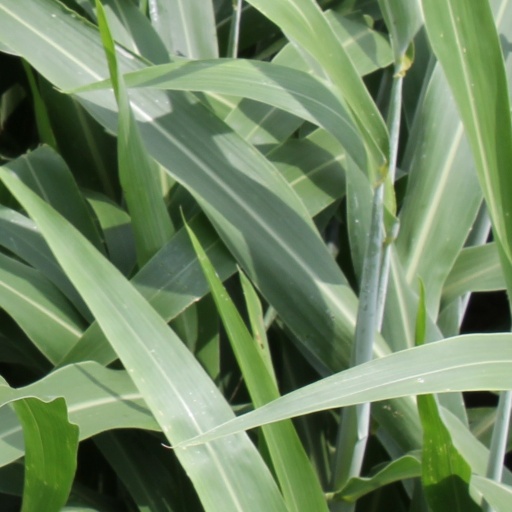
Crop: sorghum